Sky position (RA, Dec in degrees): 164.596, 6.715
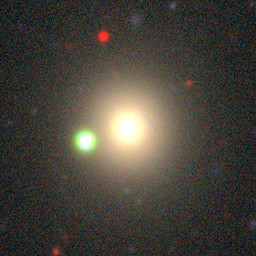
Galaxy morphology: Round Smooth Galaxies